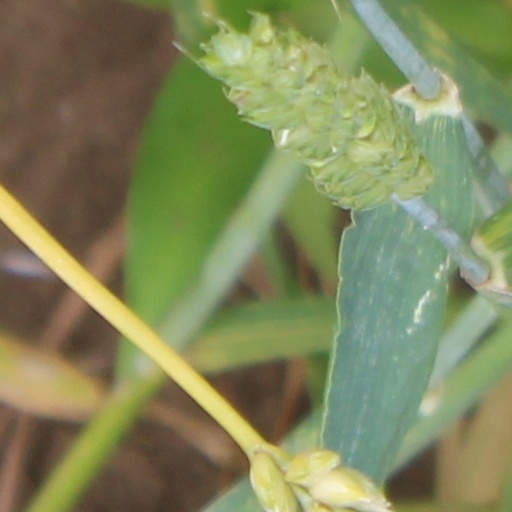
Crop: wheat